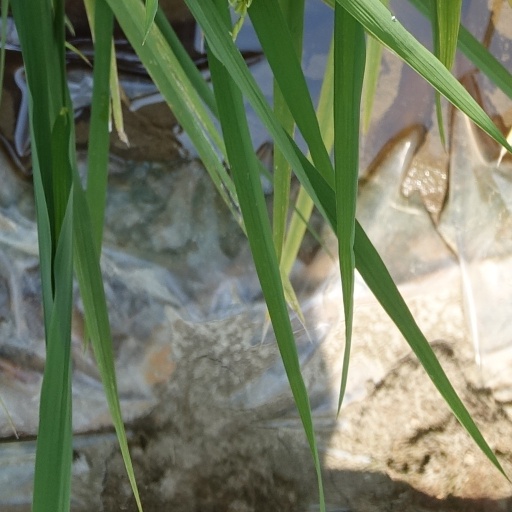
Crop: rice